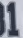
Number: 1